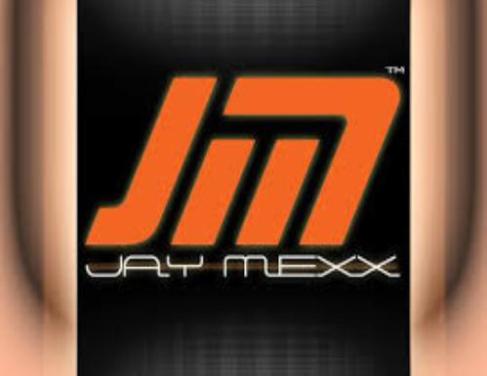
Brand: mexx
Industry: Clothes